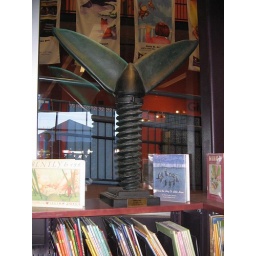
This corkscrew-looking object was another glass sculpture. Dark green glass glimmered in the late afternoon light.